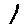
Label: 1